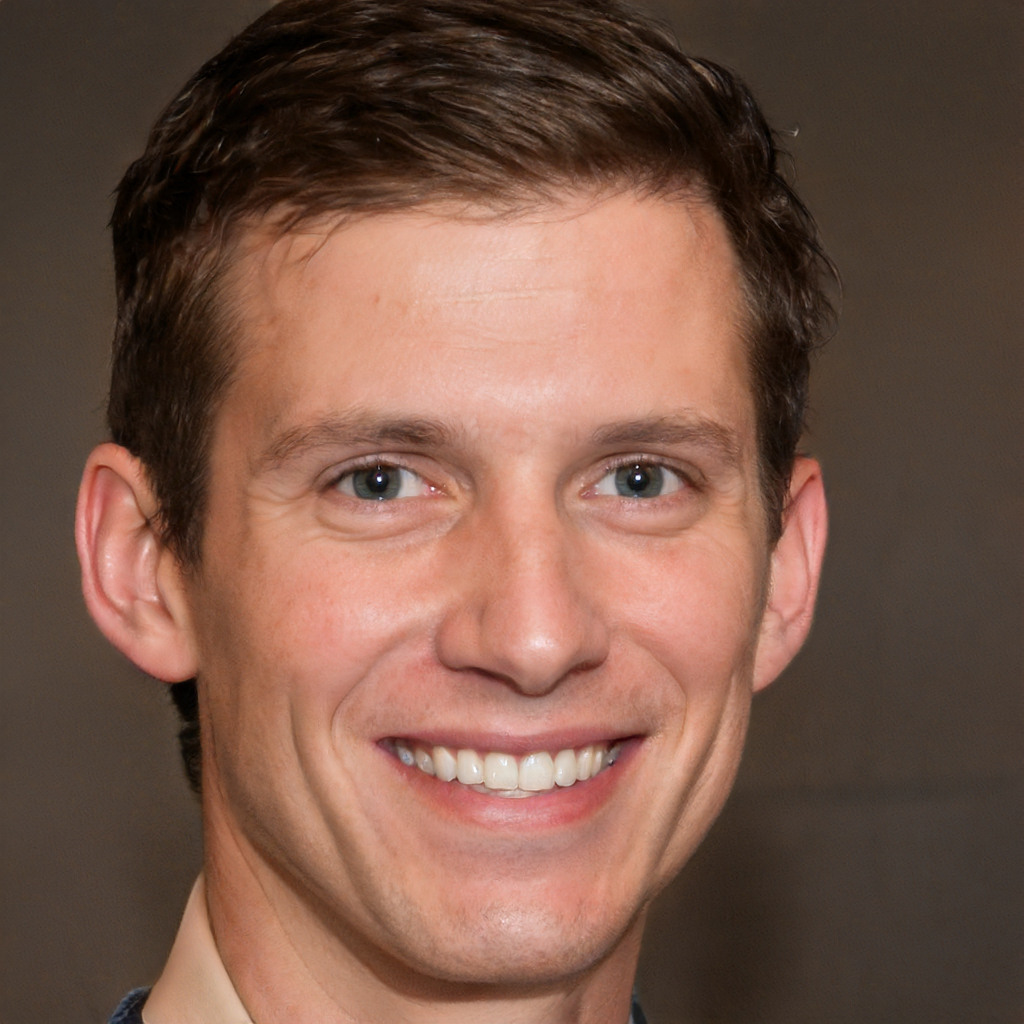
Gender: Male